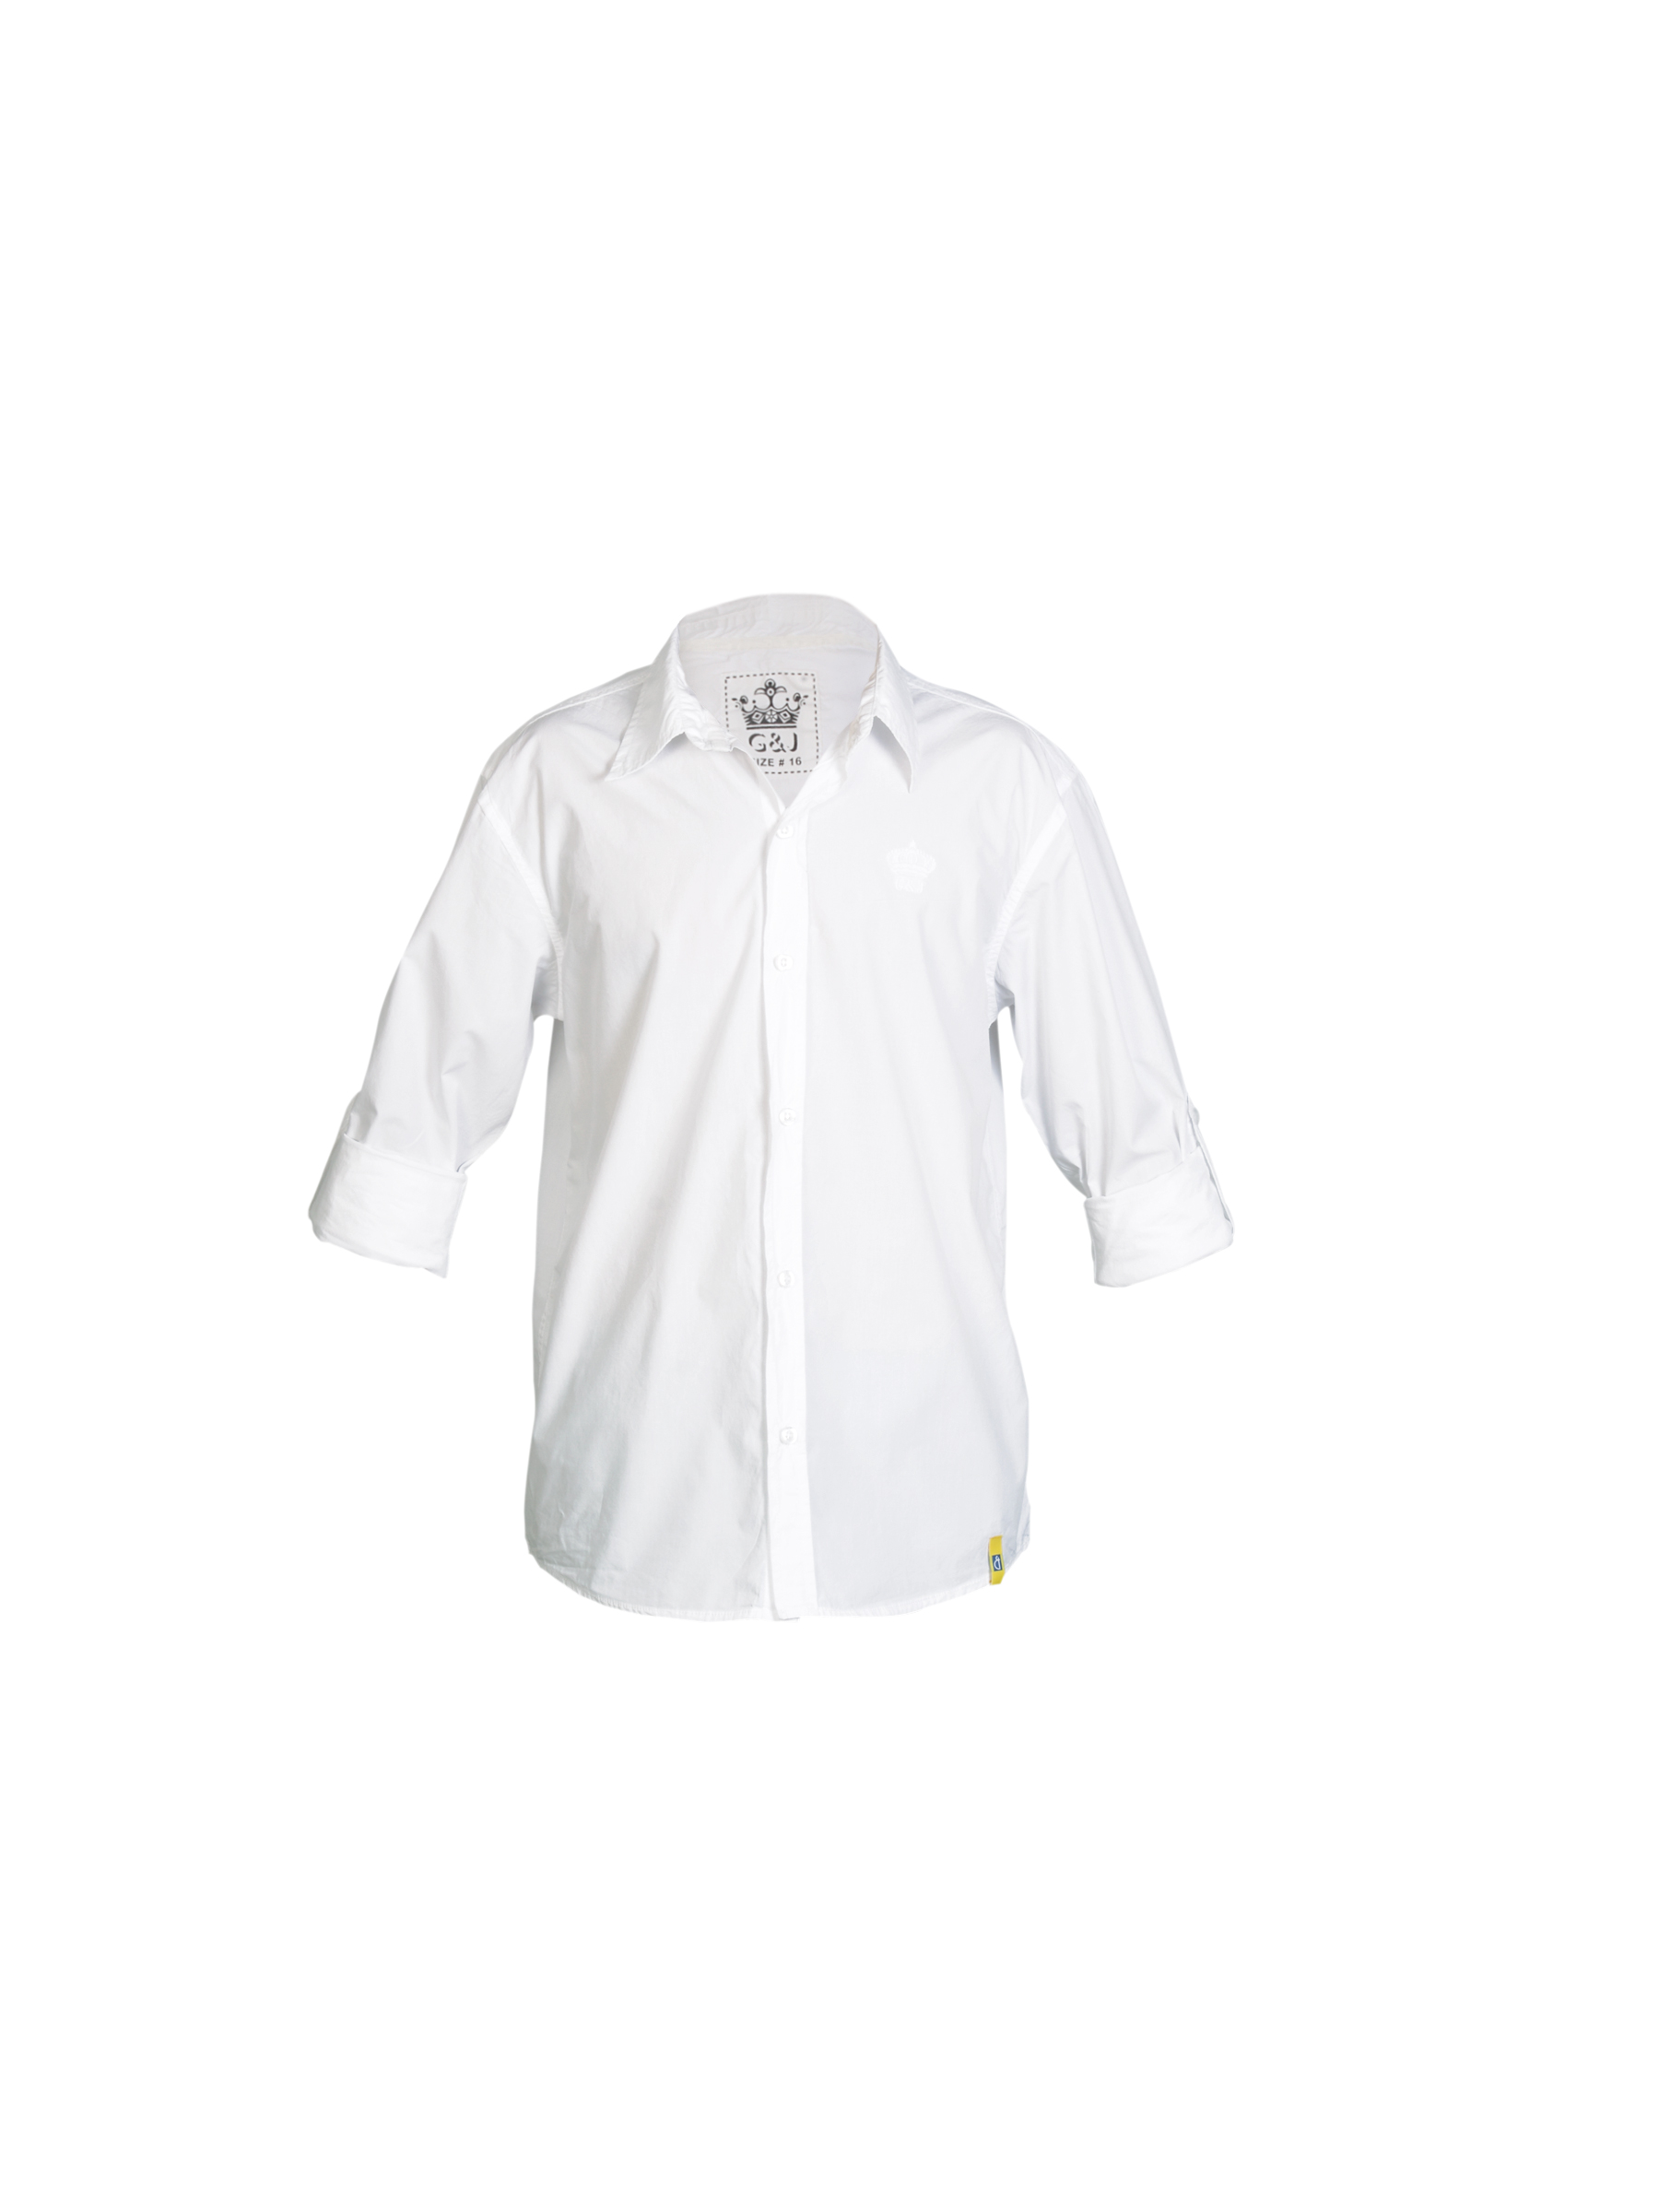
Gini and Jony Boys Core White Shirt
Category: Apparel / Topwear / Shirts
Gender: Boys
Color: White
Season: Summer 2012
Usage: Casual